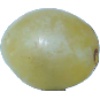
Label: Grape White 1